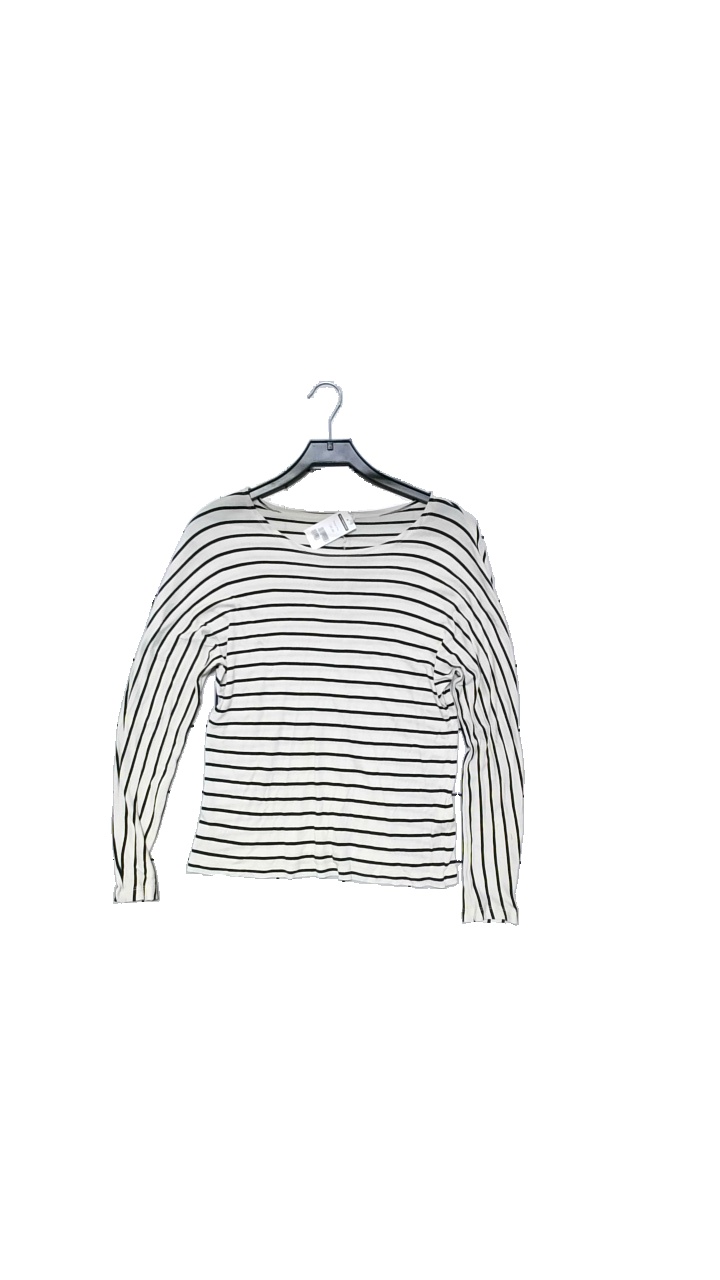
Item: Top (Ladies)
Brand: Filippa K
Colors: Black, White
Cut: Regular, Loose
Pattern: Striped
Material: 100% tencell
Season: All
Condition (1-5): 4
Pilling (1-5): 5
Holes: Minor
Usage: Reuse
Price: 100-150